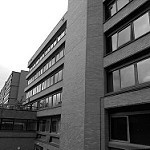
Label: B & W